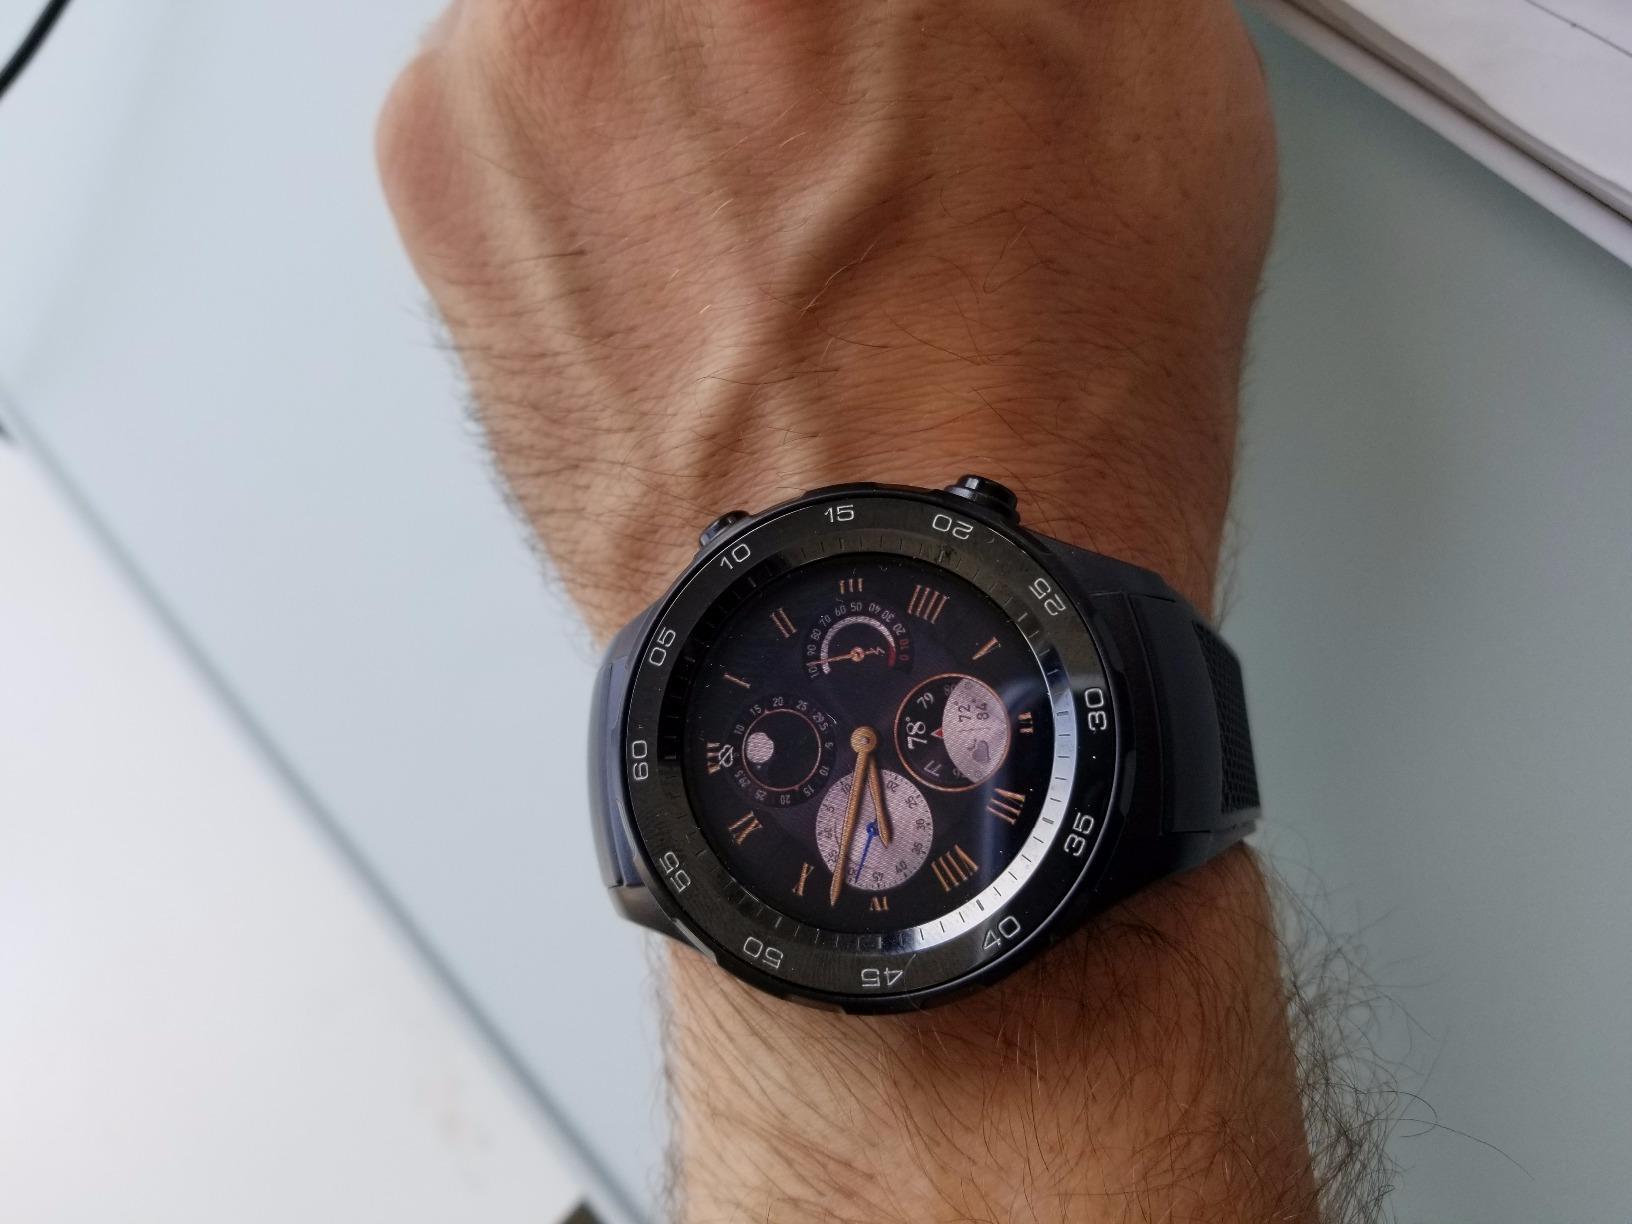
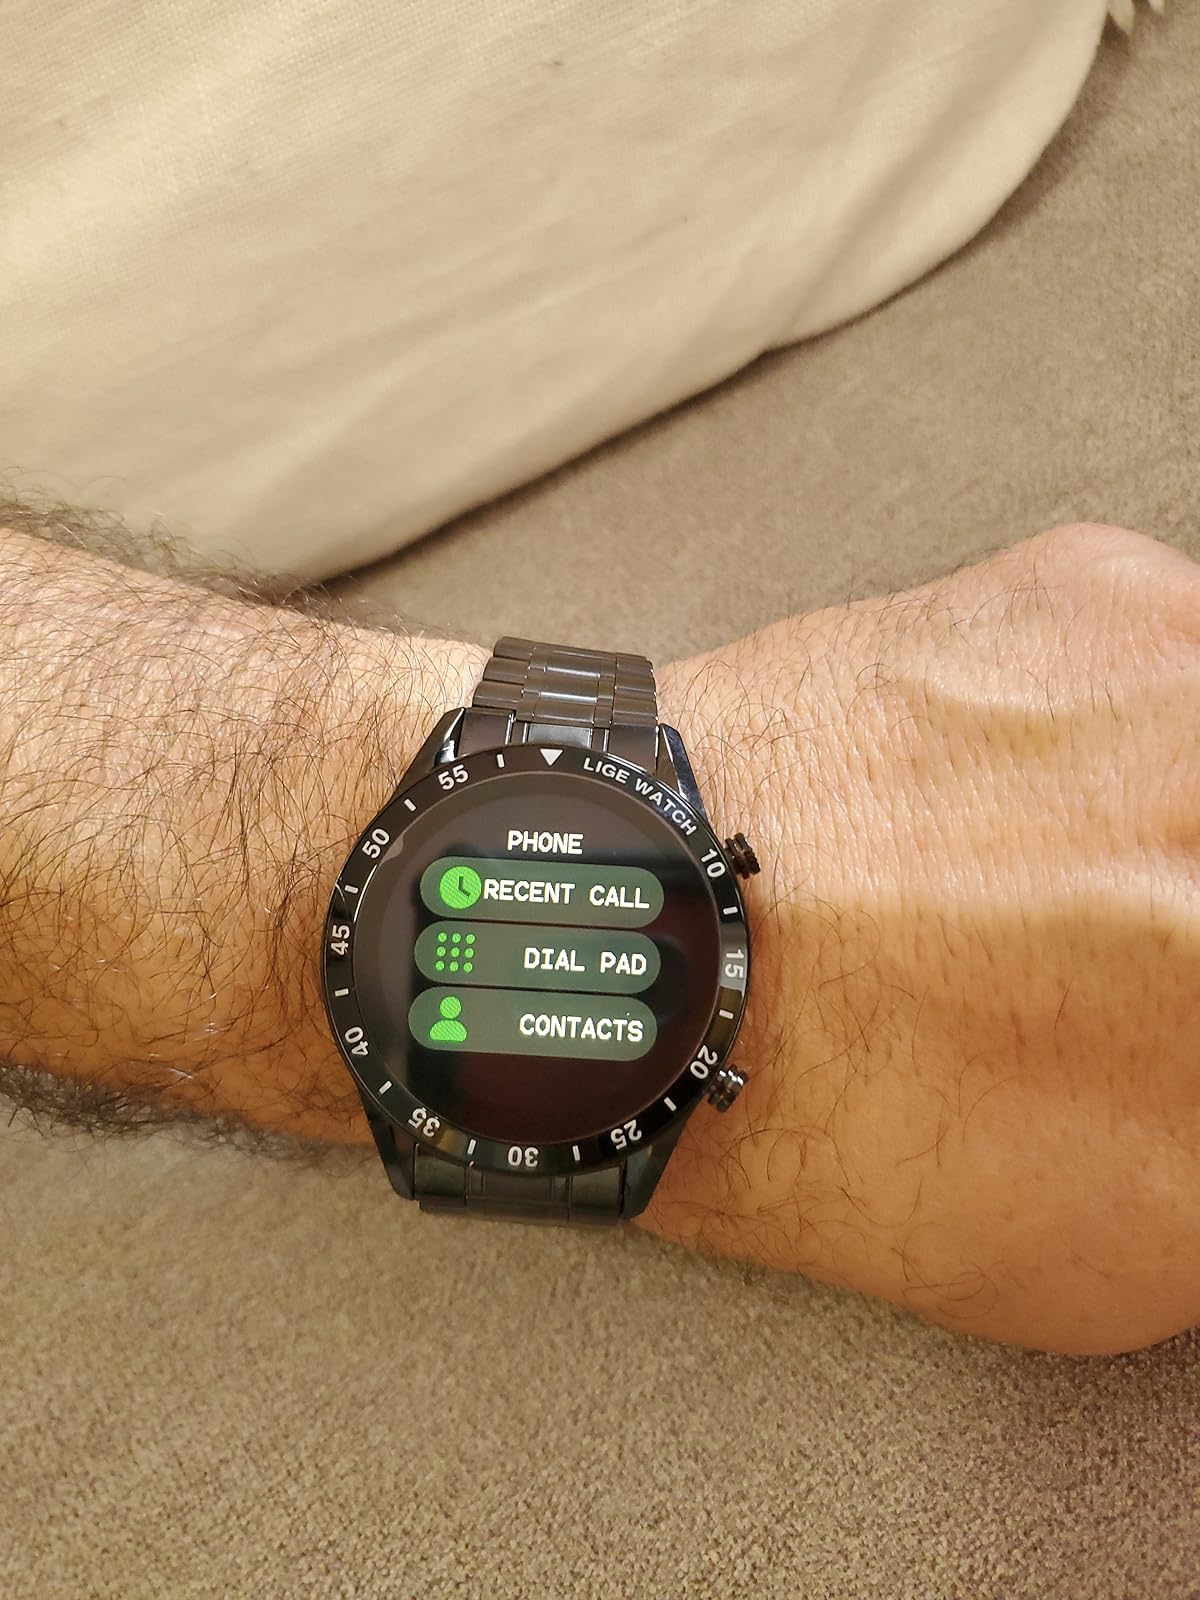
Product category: smartwatch
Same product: no